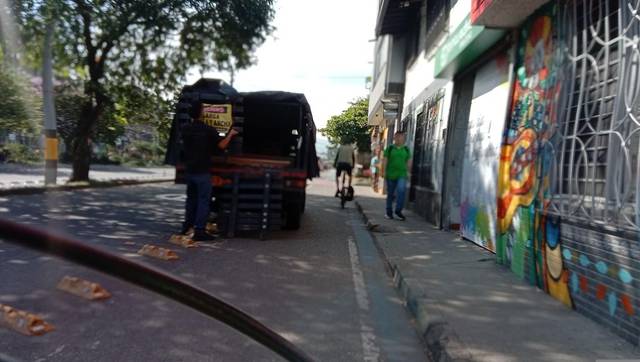
Region: Colombia
Coordinates: 6.22, -75.581